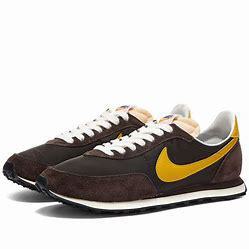
Brand: Nike
Model: Waffle 2